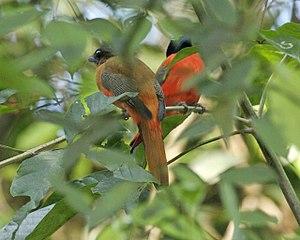
Le Trogon de Duvaucel est une espèce d'oiseau de la famille des Trogonidae.